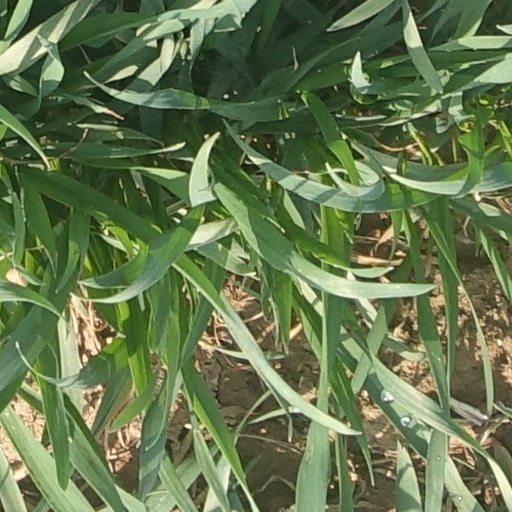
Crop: wheat